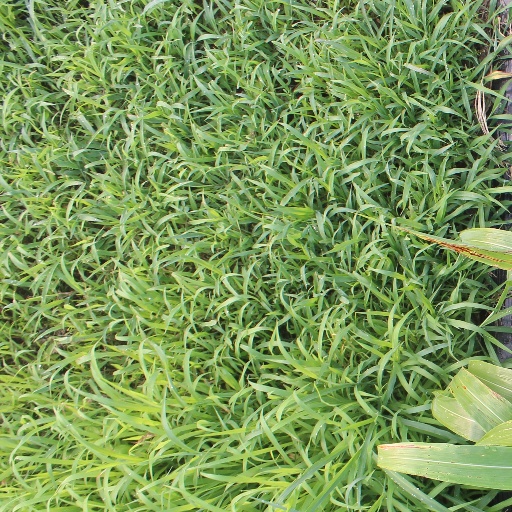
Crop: sorghum